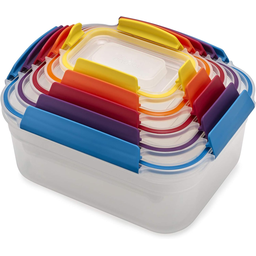
Label: plastic